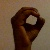
The image shows a hand gesture representing the letter 'O' in Indian Sign Language.